ZIL-131

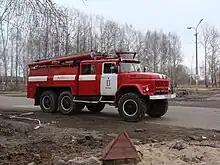
ZIL-131-based fire engine

ZIL-131 were equipped with diesel engine ZIL-0550 made by Ural Automotive Plant since 2002.